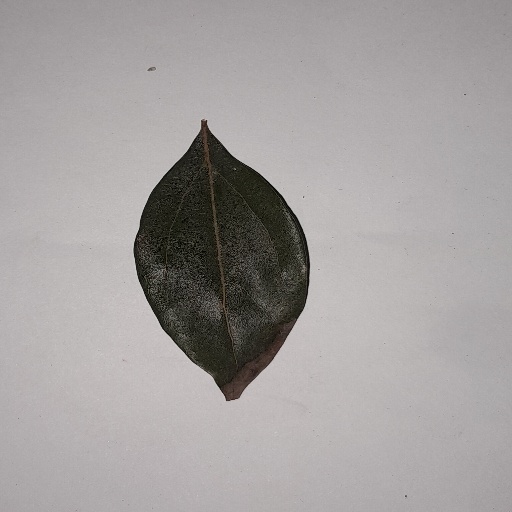
Species: Camphor
Leaf condition: Bacterial Spot